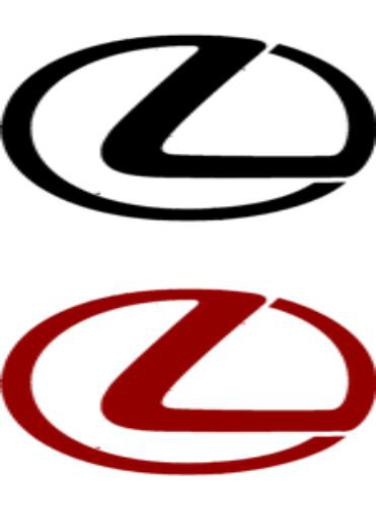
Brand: lexus-1
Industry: Transportation